Phoenix Wright: Ace Attorney

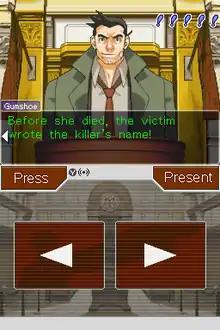
A cross-examination in the DS version of the game, showing the witness on the top screen. The player can move between statements, press the witness for details, or present evidence that contradicts the testimony.

"Phoenix Wright: Ace Attorney" is a visual novel adventure game where the player takes the role of Phoenix Wright, a rookie defense attorney, and attempts to defend their clients in five cases. These cases are played in a specific order. After finishing them, the player can re-play them in any order. Each case begins with an opening cinematic cutscene often depicting a murder; shortly thereafter, the player is given the job of defending the prime suspect in the case. The gameplay is divided into two sections, investigations and courtroom trials.